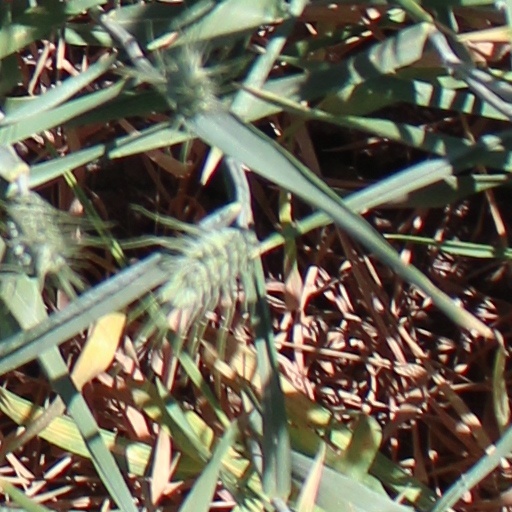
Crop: wheat